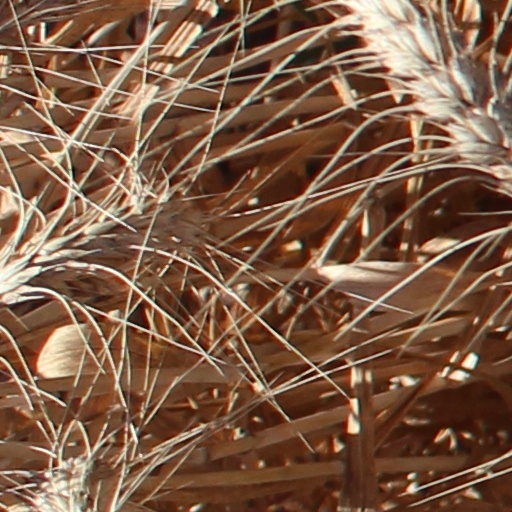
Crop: wheat